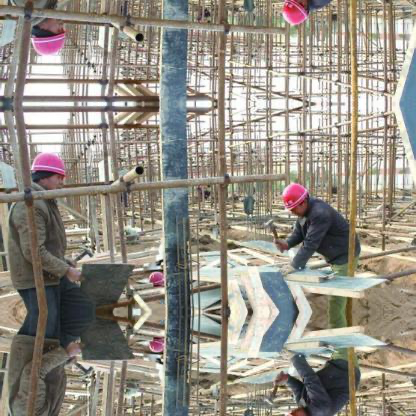
Objects in the image:
label: helmet
label: helmet
label: helmet
label: helmet